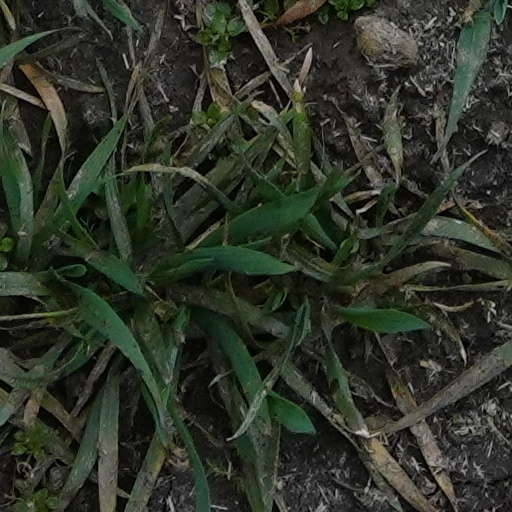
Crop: wheat